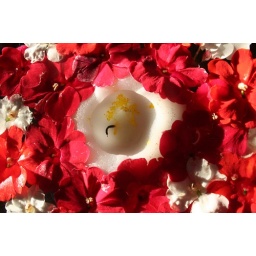
candle in a bowl of flowers and water